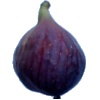
Label: Fig 1